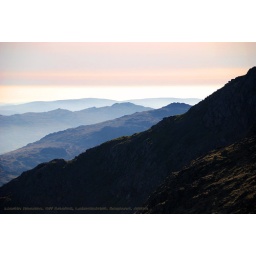
Pale pastel light over a hazy hill in the lake district, on the decent from Scafell Pike to Wasdale Head...